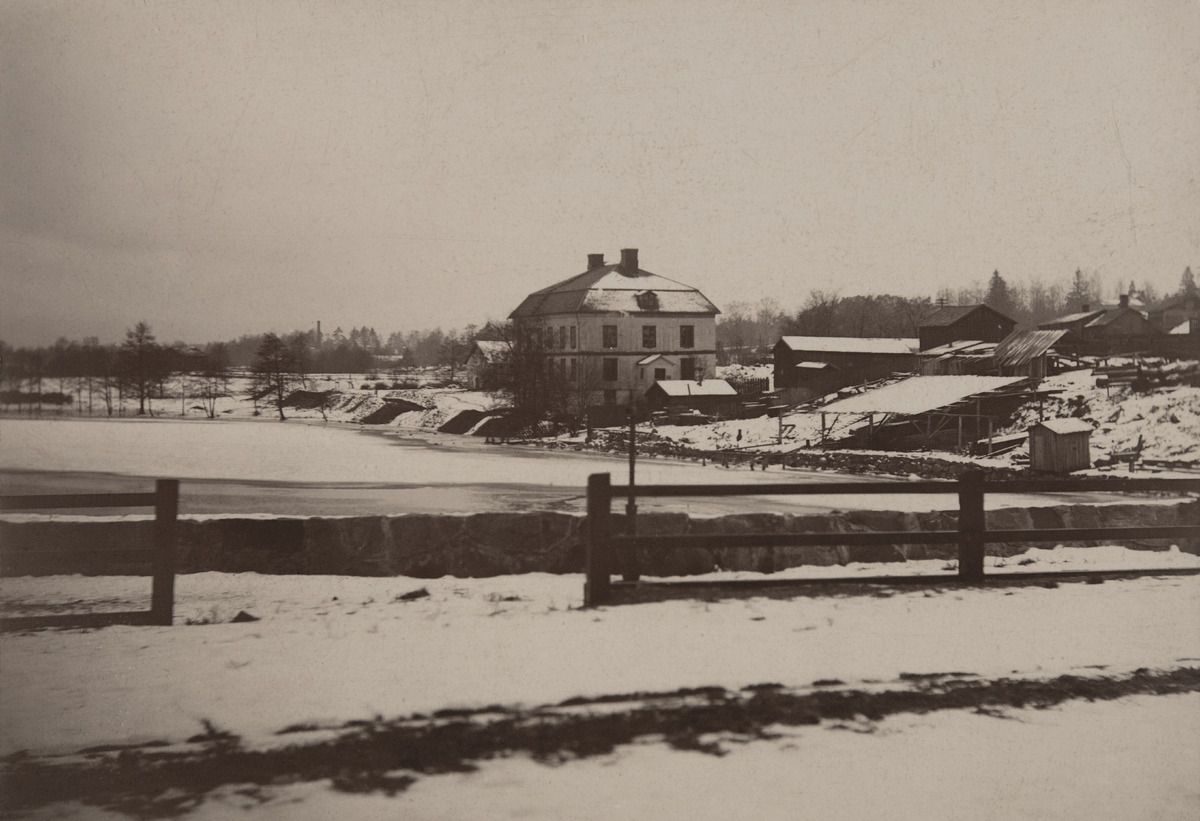
Handolinin värjäämö
sisällön kuvaus: Handolinin värjäämö. Puinen tehdasrakennus sijaitsi nykyisessä Verkatehtaanpuistossa, purettu noin 1900. Hämeentie 159. mustavalkoinen
Ajankohta: kuvausaika 1896
Paikka: Suomi, Uusimaa, Helsinki, Vanhakaupunki Helsinki, Hämeentie 159
Aiheet: rakennukset, puurakennukset, tehtaat, tekstiiliteollisuus, värjäys, rannat, aidat